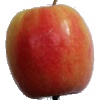
Label: Apple Pink Lady 1